The Journalist (1967 film)

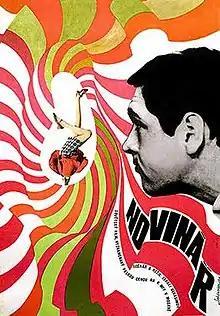

The Journalist is a 1967 Soviet romantic drama. It was directed and written by Sergei Gerasimov. The film stars Galina Polskikh and Yuri Vasilyev and tells a story of love between a successful Moscow journalist and a girl in a remote city in the Urals.